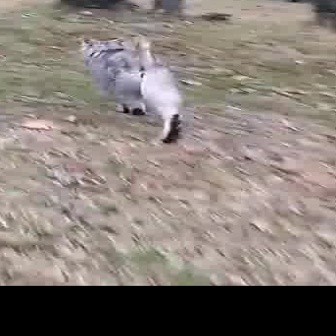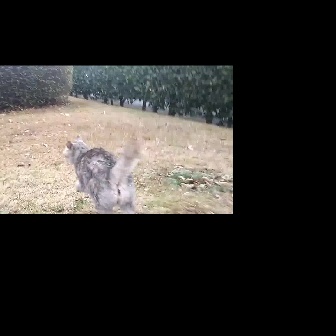
  Please identify the target specified by the bounding box [76,36,183,143] in the first image and locate it in the second image. Return the coordinates in [x_min,y_min,x_max,y_max] format.
Answer: [62,133,142,213]